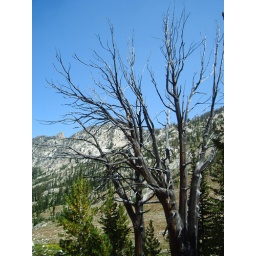
Dead trees still standing near Sawtooth Lake. Elevation 8500 feet. I found some live limber pine in the area.